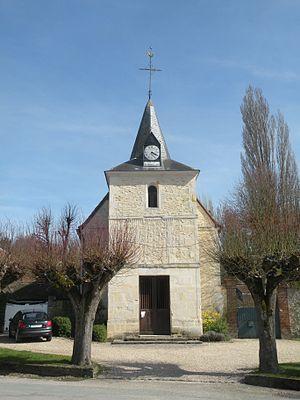
Église Saint-Sulpice de Chambors
Chambors est une commune française située dans le département de l'Oise en région Hauts-de-France.